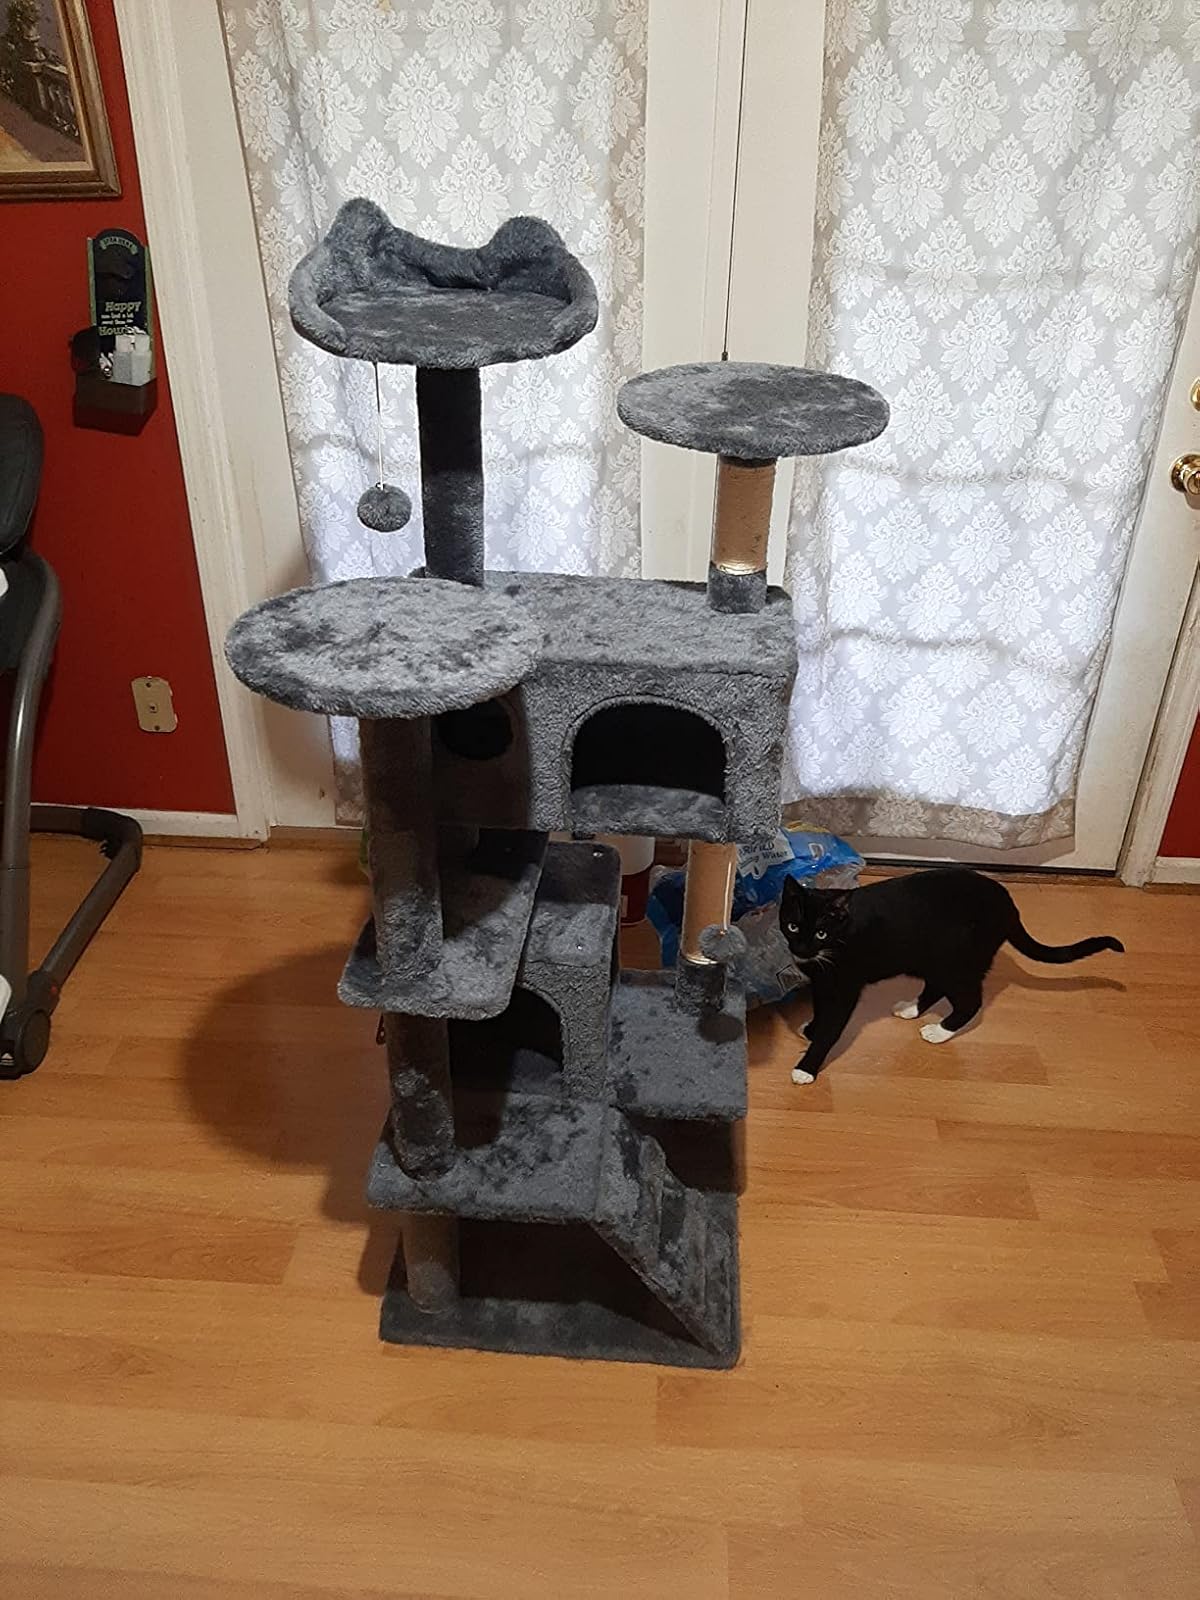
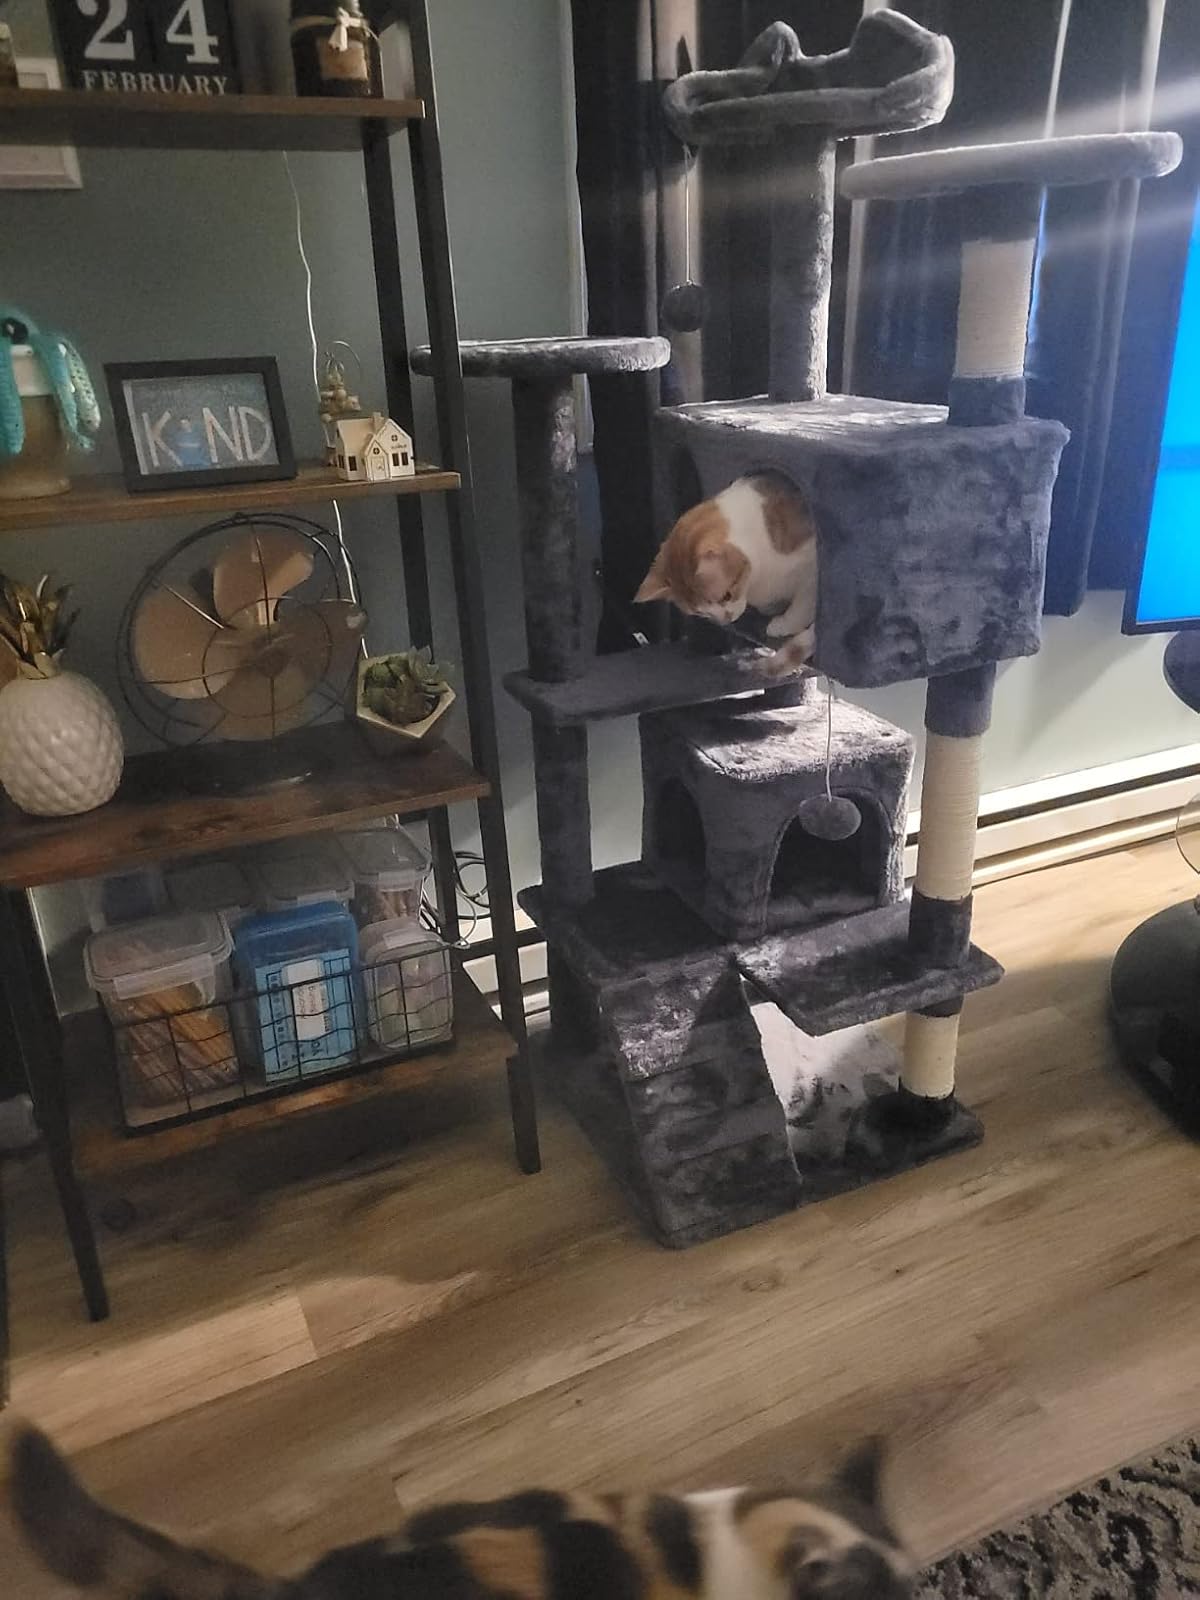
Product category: items_cat tree
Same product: yes